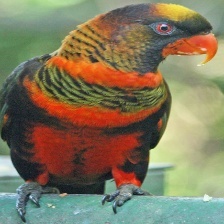
Species: DUSKY LORY
Scientific name: PSEUDEOS FUSCATA
ImageNet parent category: lorikeet